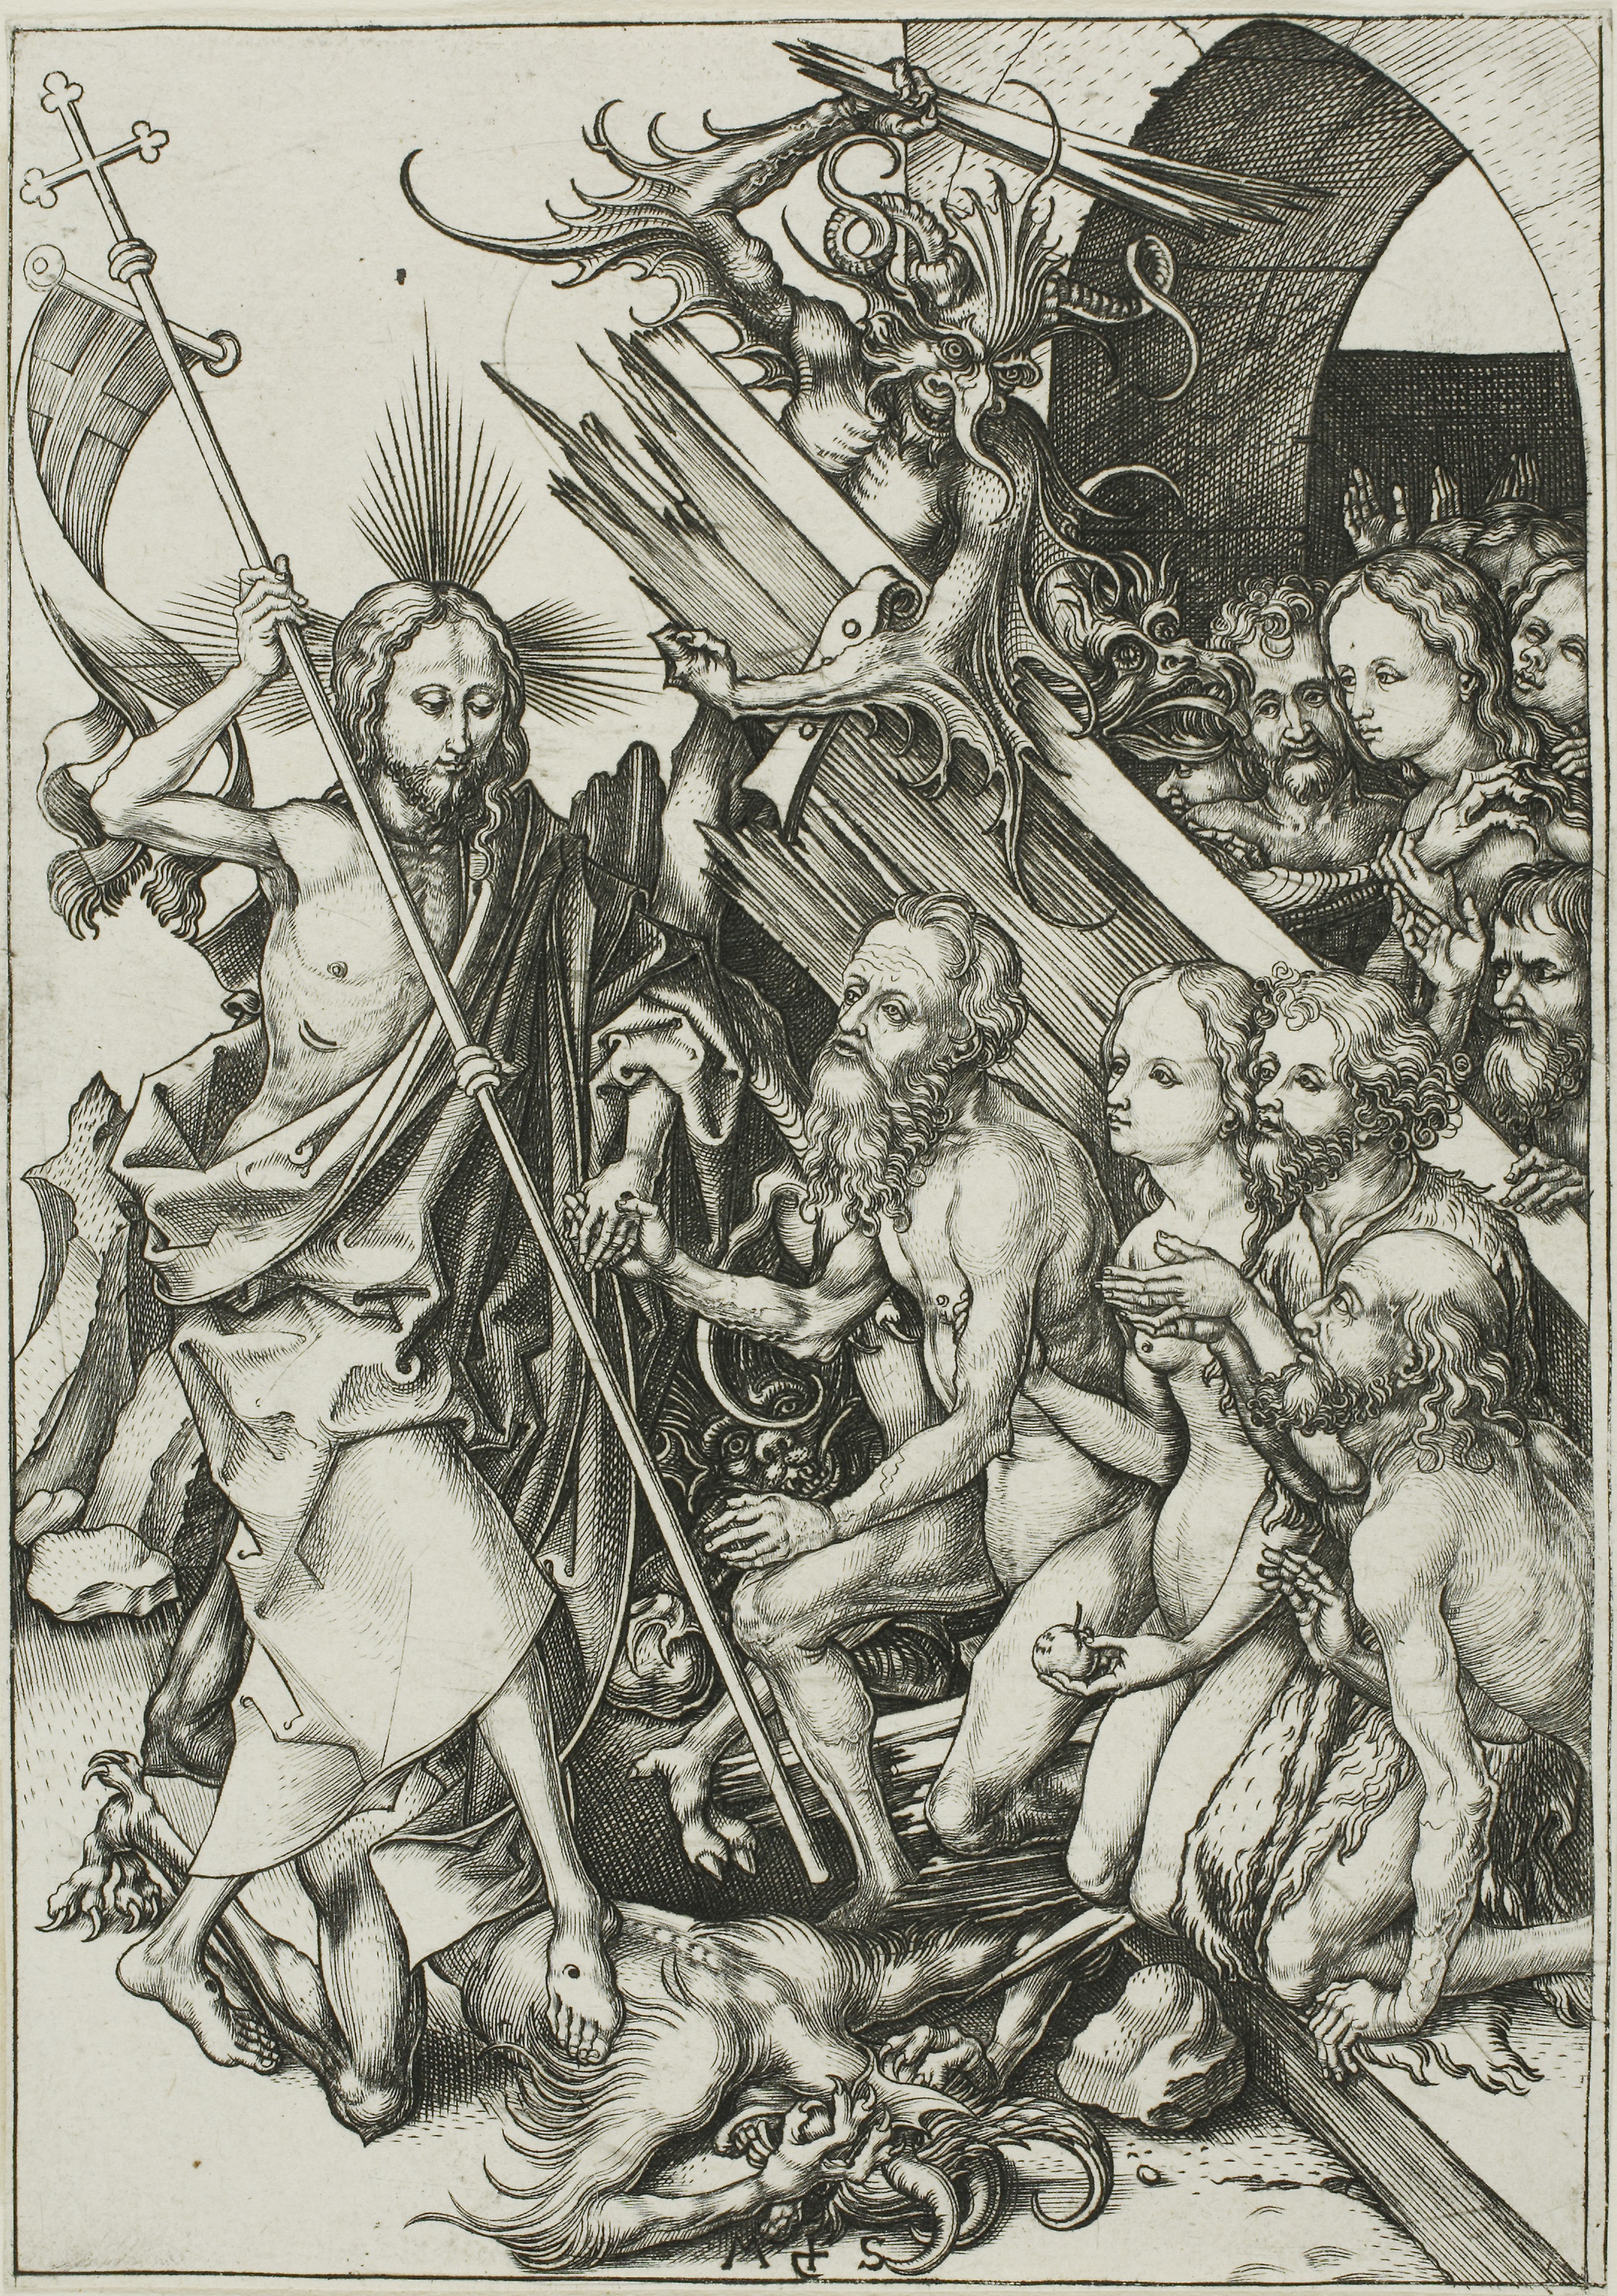
art, black and white, fictional character, cartoon, mythology, illustration, mythical creature, history, fiction, monochrome, middle ages, visual arts, inker, knight